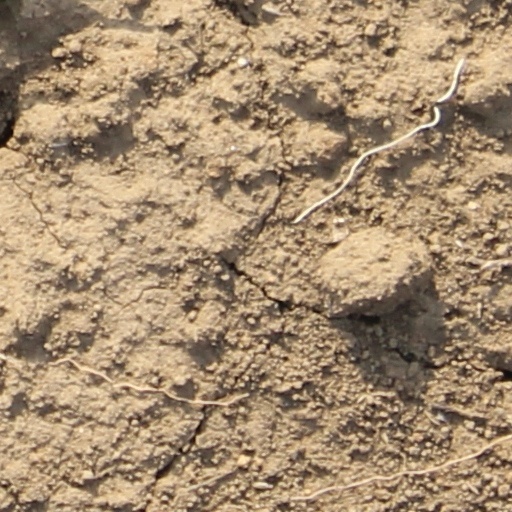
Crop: wheat